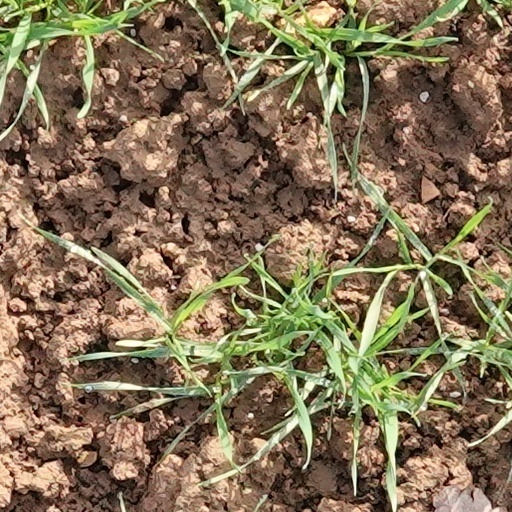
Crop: wheat